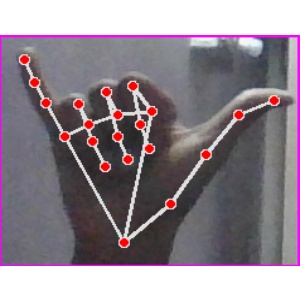
अक्षर: य